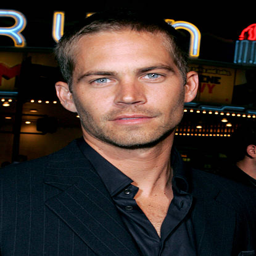
actor during production company and film business .